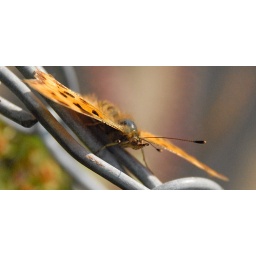
beautiful brown butterfly in a Kent garden UK.